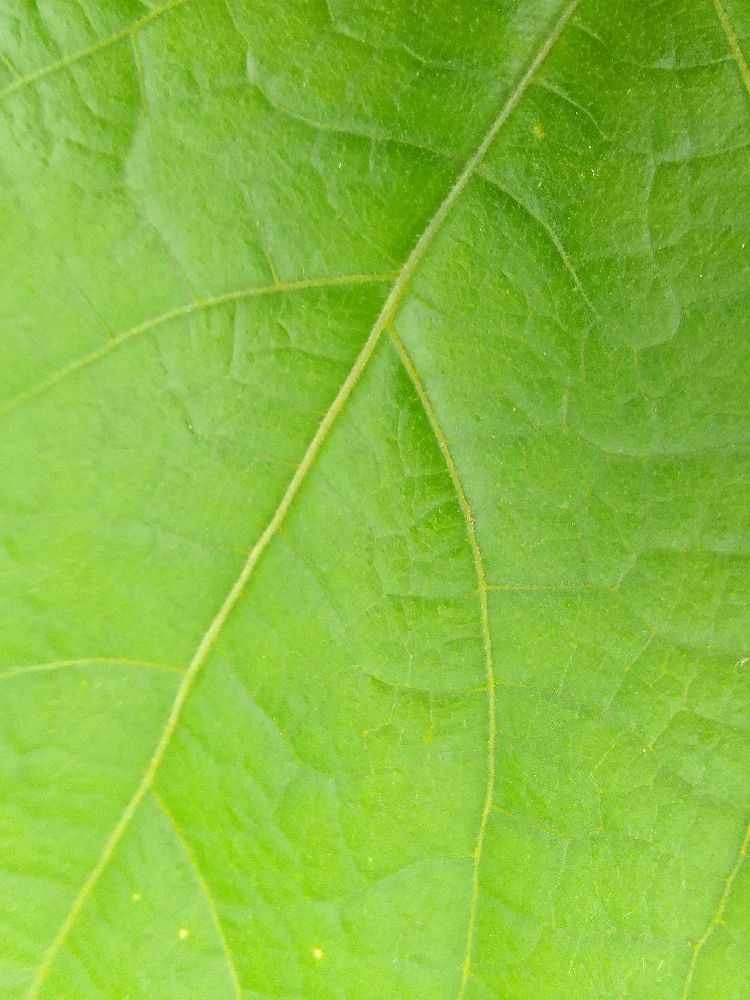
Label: healthy